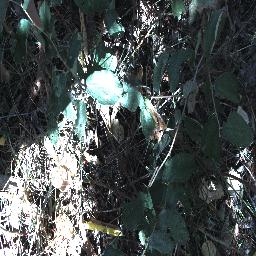
Label: chinee_apple